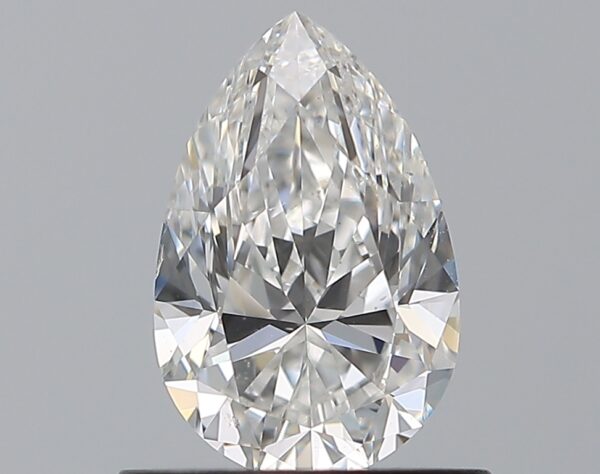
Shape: pear
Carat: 0.7
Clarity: SI1
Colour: F
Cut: EX
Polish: EX
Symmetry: EX
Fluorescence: N
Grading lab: GIA
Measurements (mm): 7.43 x 4.86 x 3.07